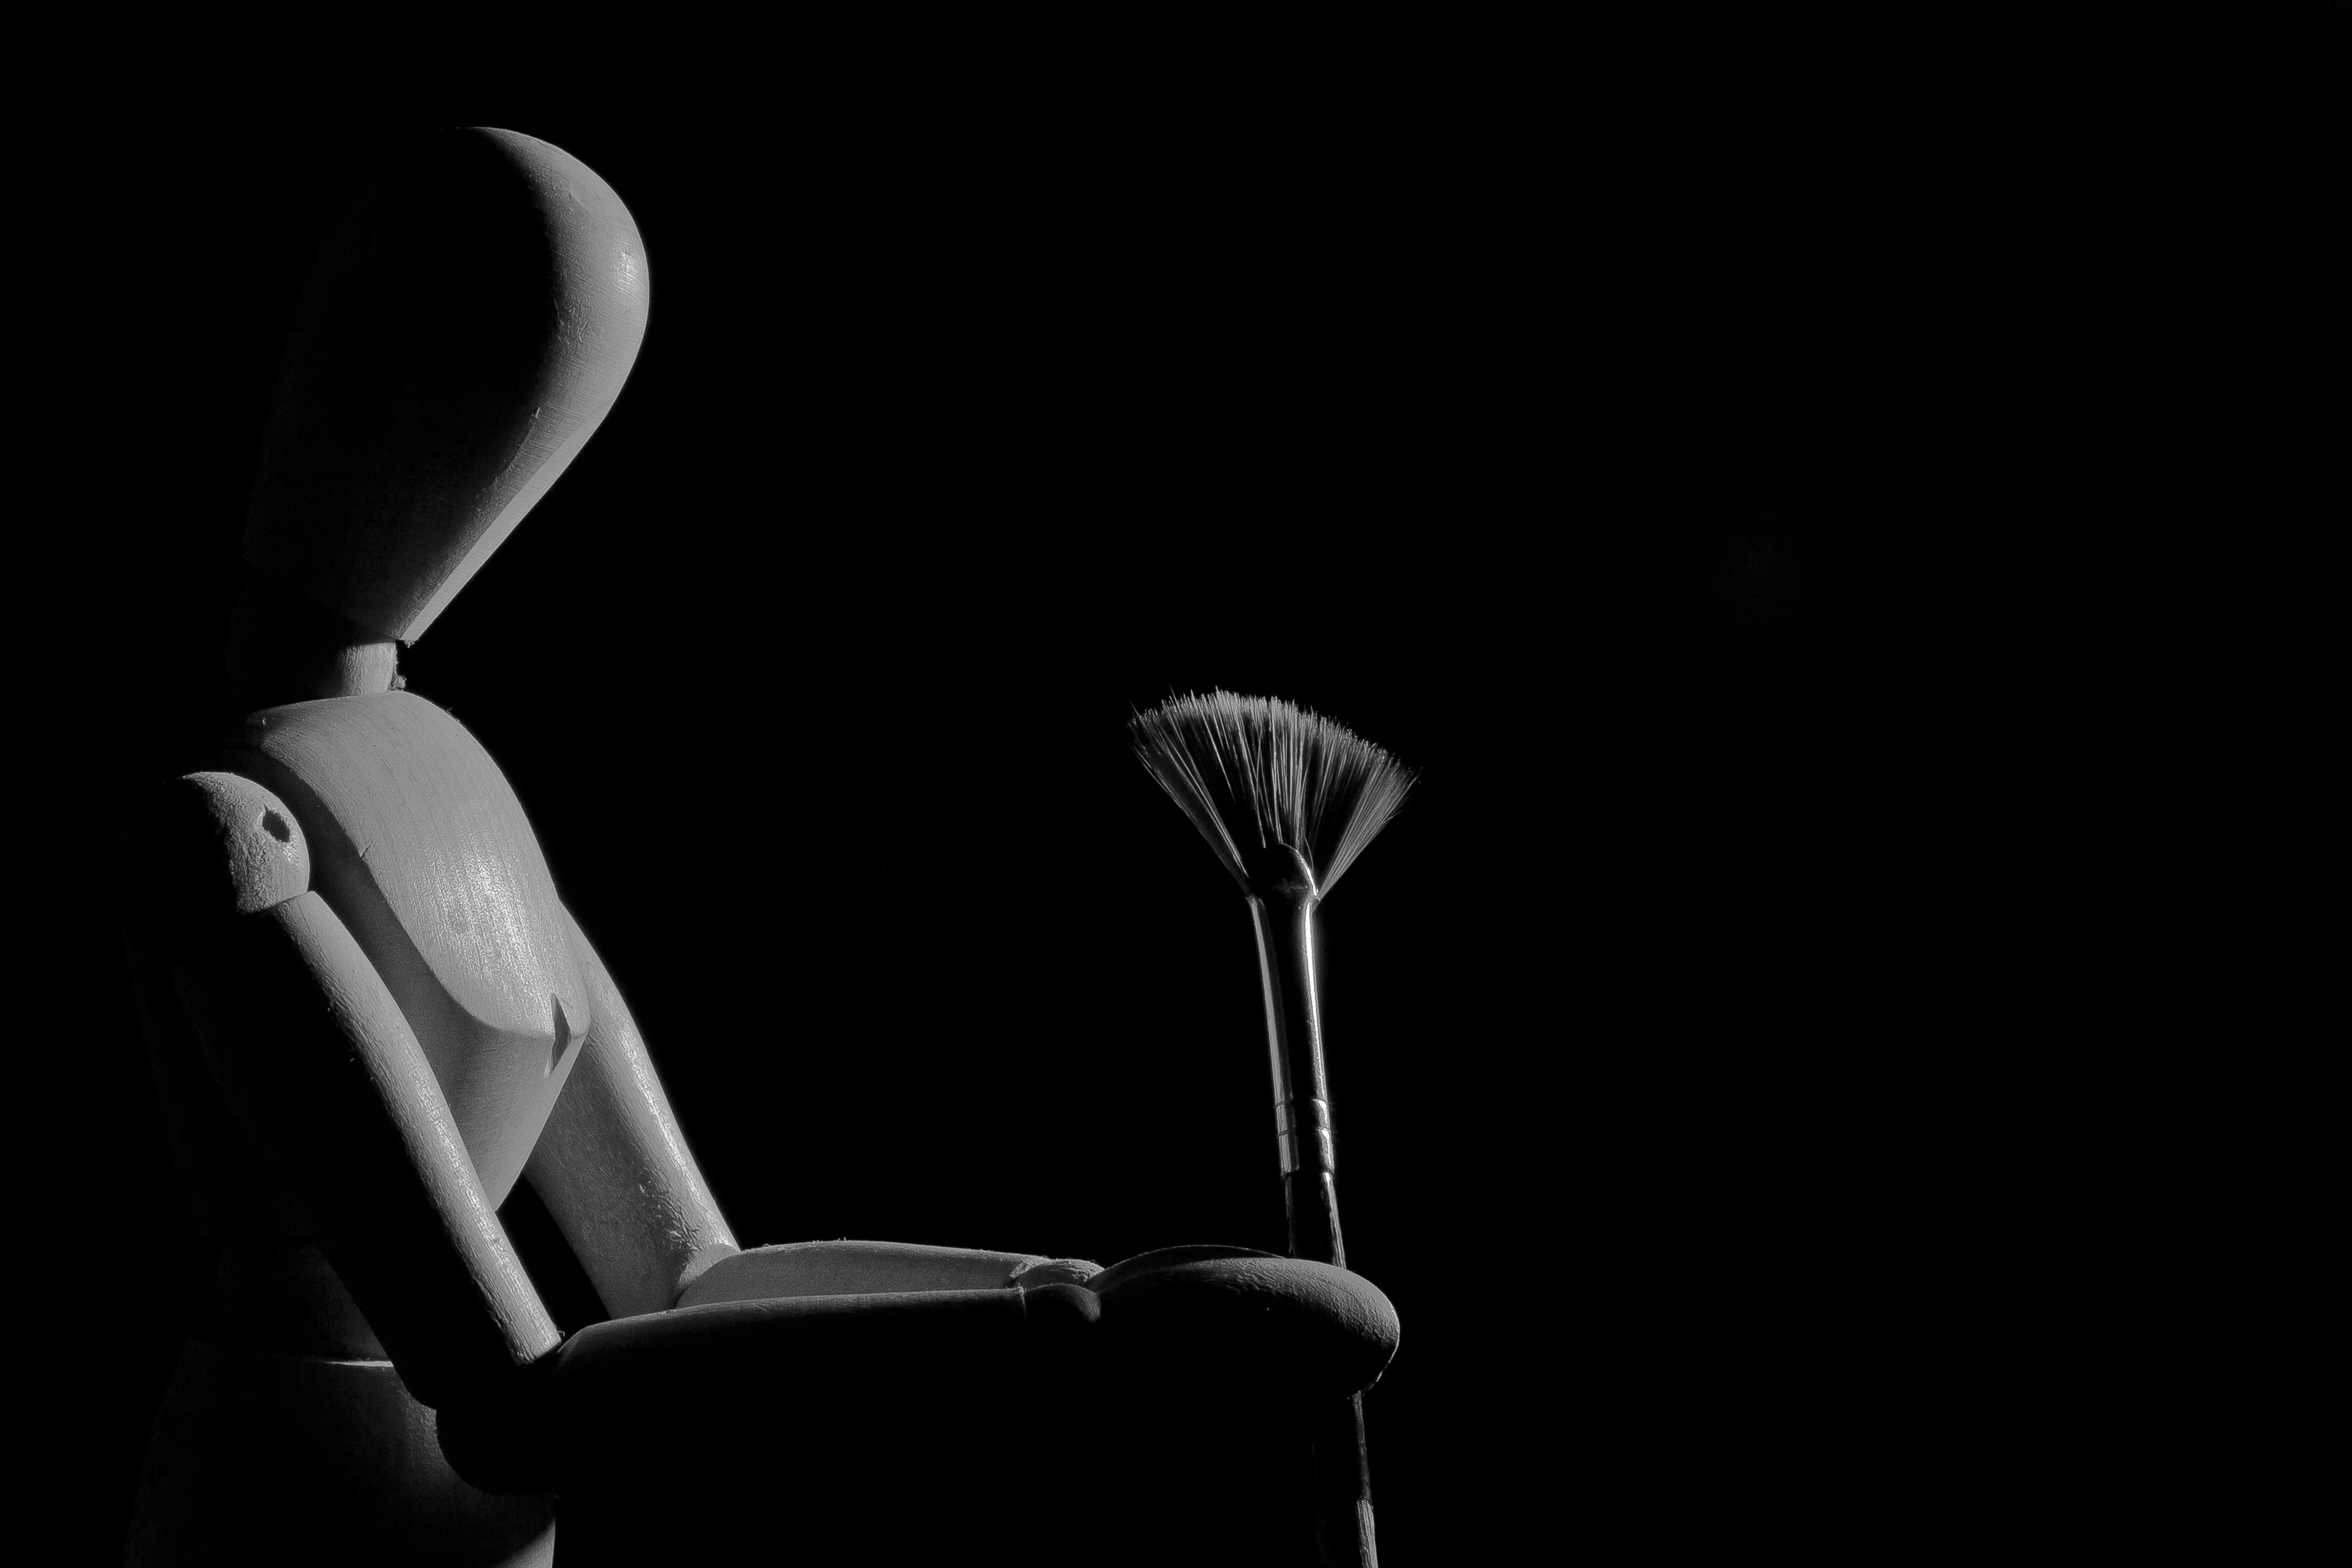
light, black and white, white, photography, brush, reflection, nostalgia, darkness, black, monochrome, lighting, snowman, still life photography, monochrome photography